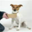
Label: dog